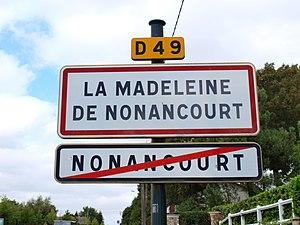
La Madeleine-de-Nonancourt (Eure, France)
La Madeleine-de-Nonancourt est une commune française située dans le département de l'Eure, en région Normandie.